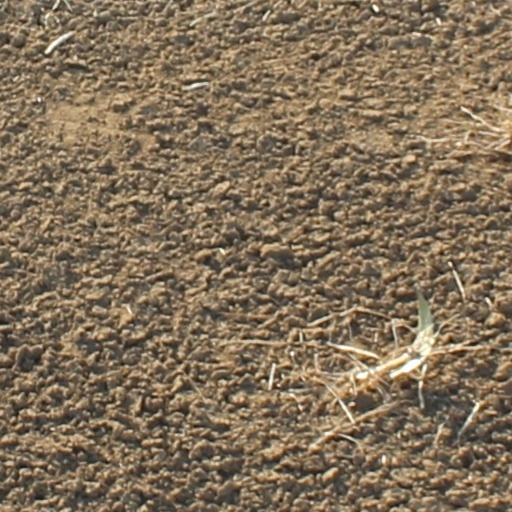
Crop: wheat